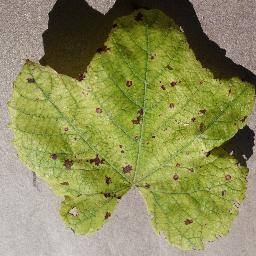
Label: Grape___Leaf_blight_(Isariopsis_Leaf_Spot)